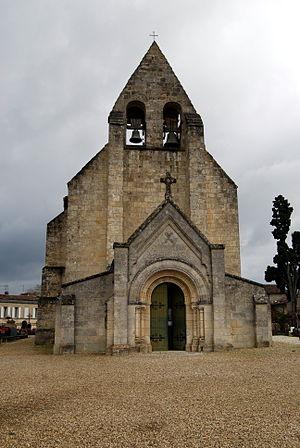
Église Saint-André de Cénac, (Inscrit, 1995) This building is indexed in the Base Mérimée, a database of architectural heritage maintained by the French Ministry of Culture,
Cet article recense les monuments historiques de l'arrondissement de Bordeaux, dans le département de la Gironde, en France.
L'église Saint-André est une église catholique située dans la commune de Cénac, dans le département de la Gironde, en France.
Cénac est une commune du Sud-Ouest de la France, située dans le département de la Gironde, en région Nouvelle-Aquitaine.